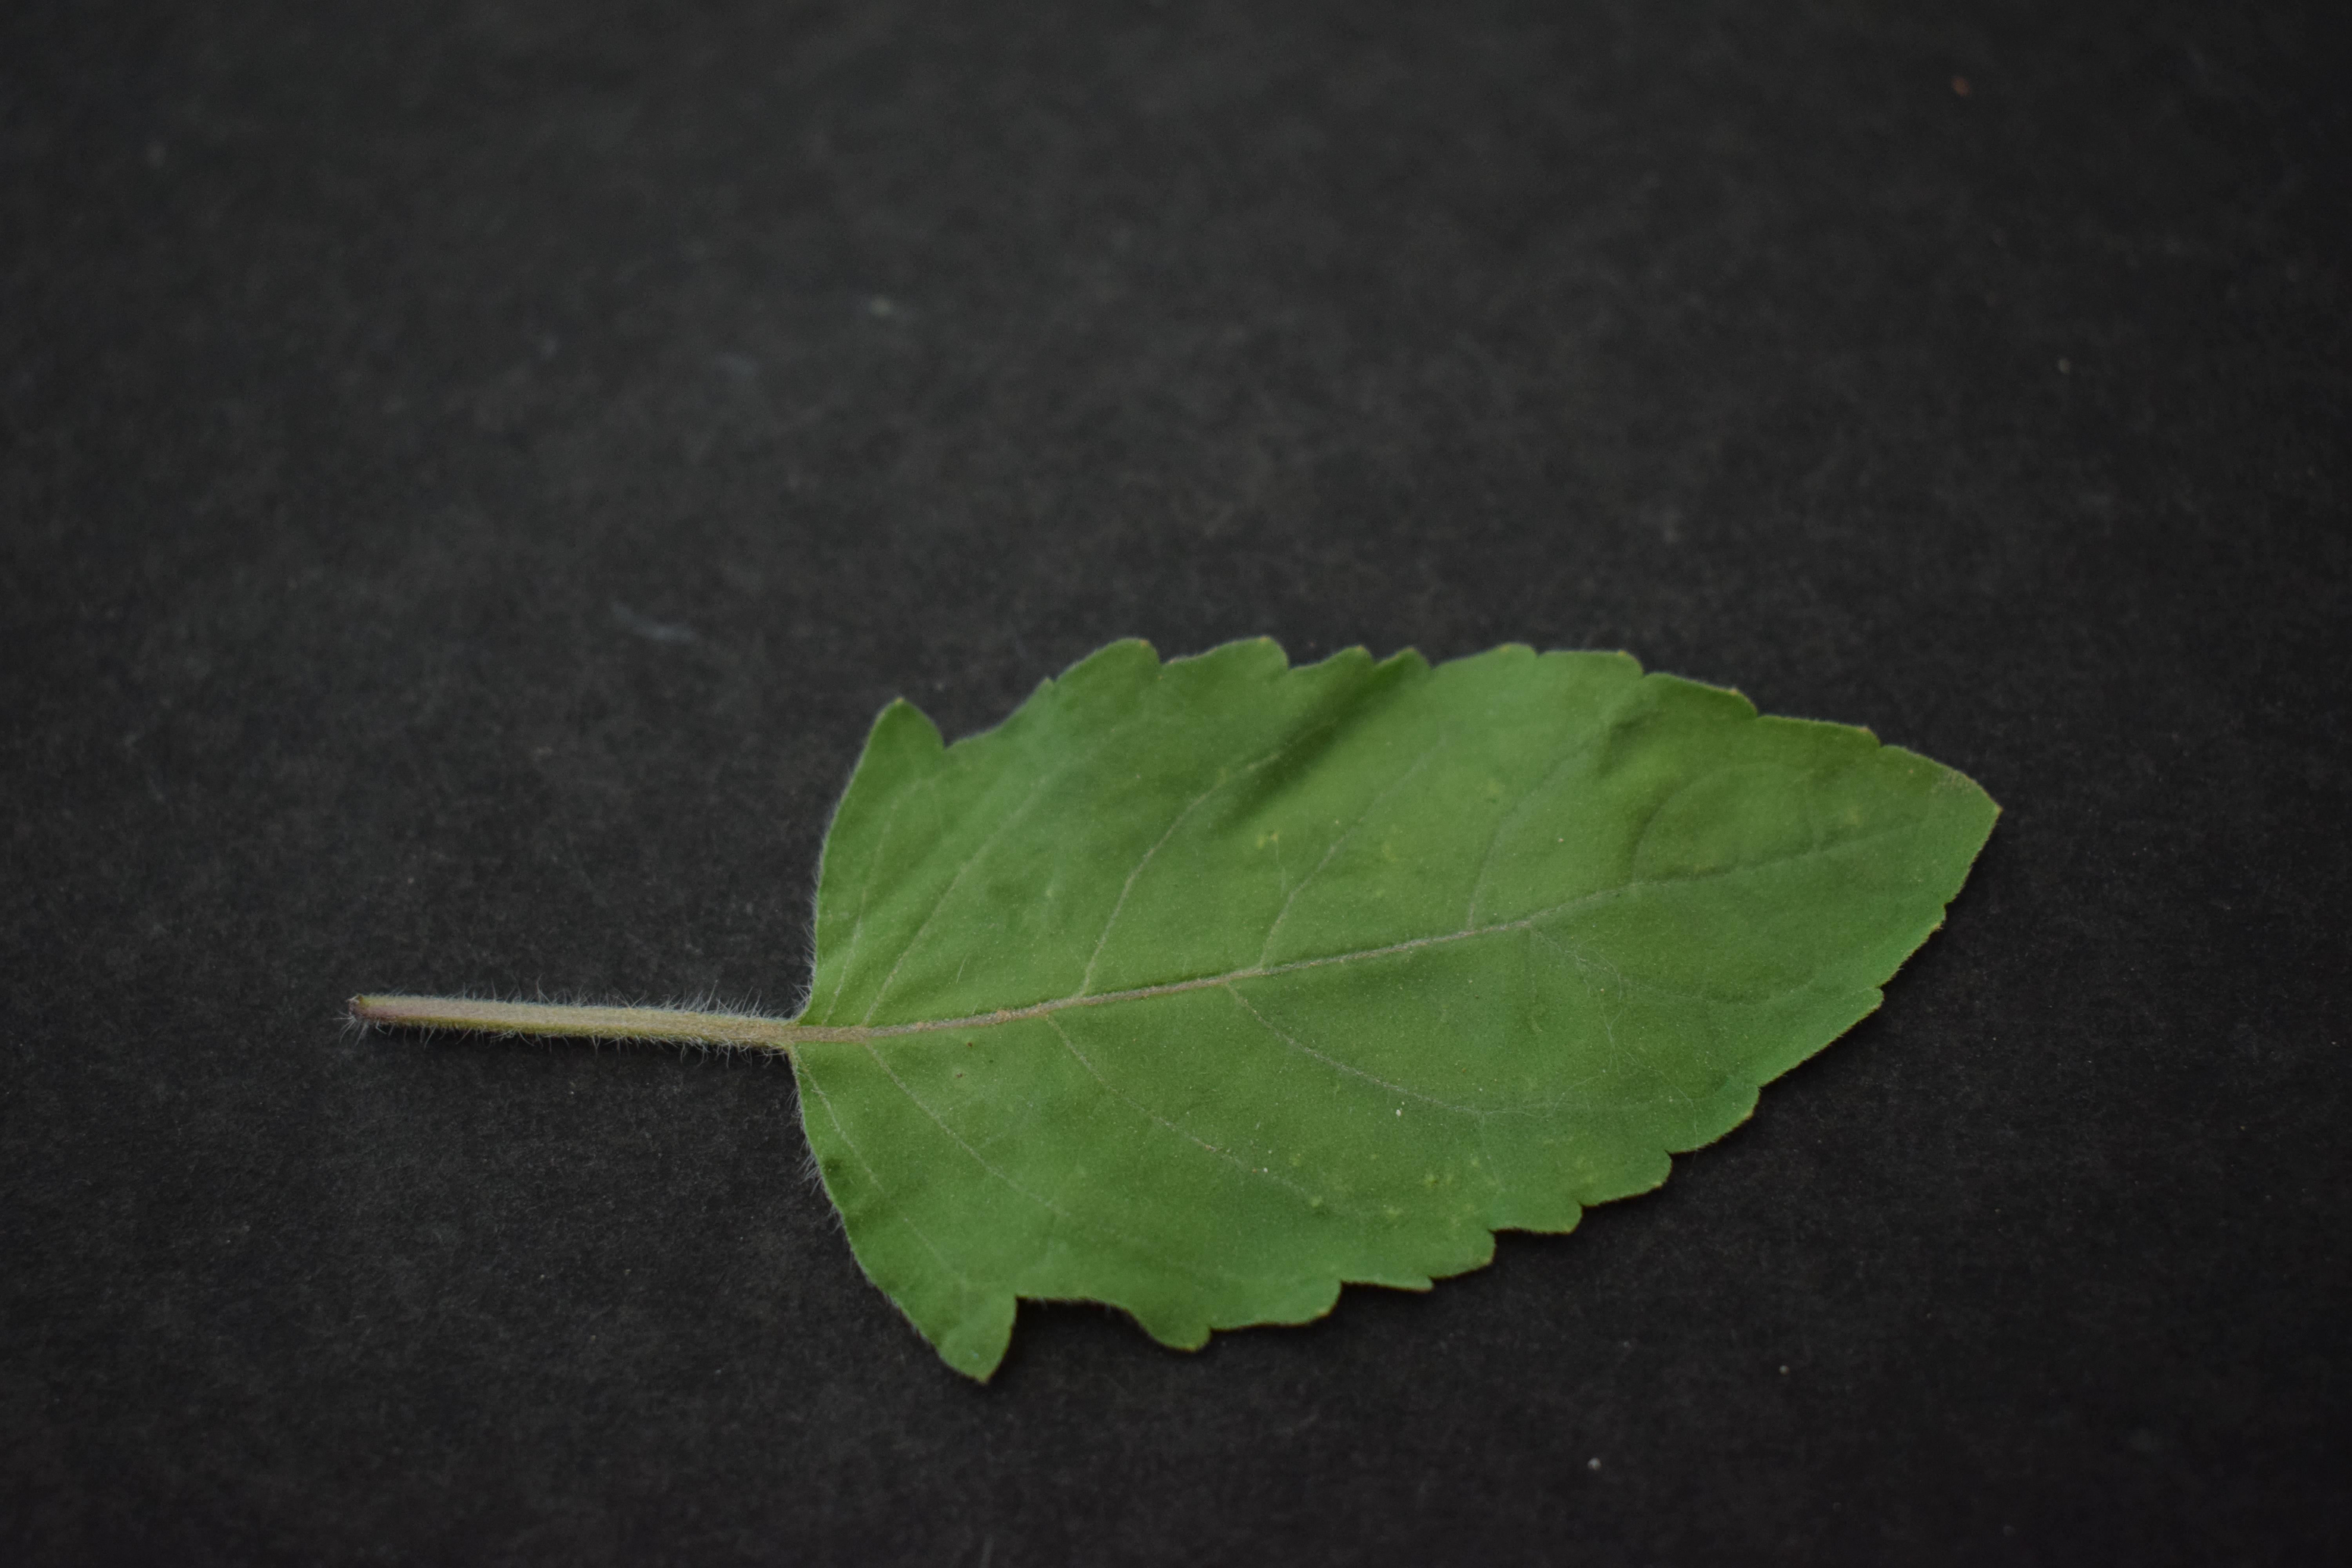
Plant species: Basil